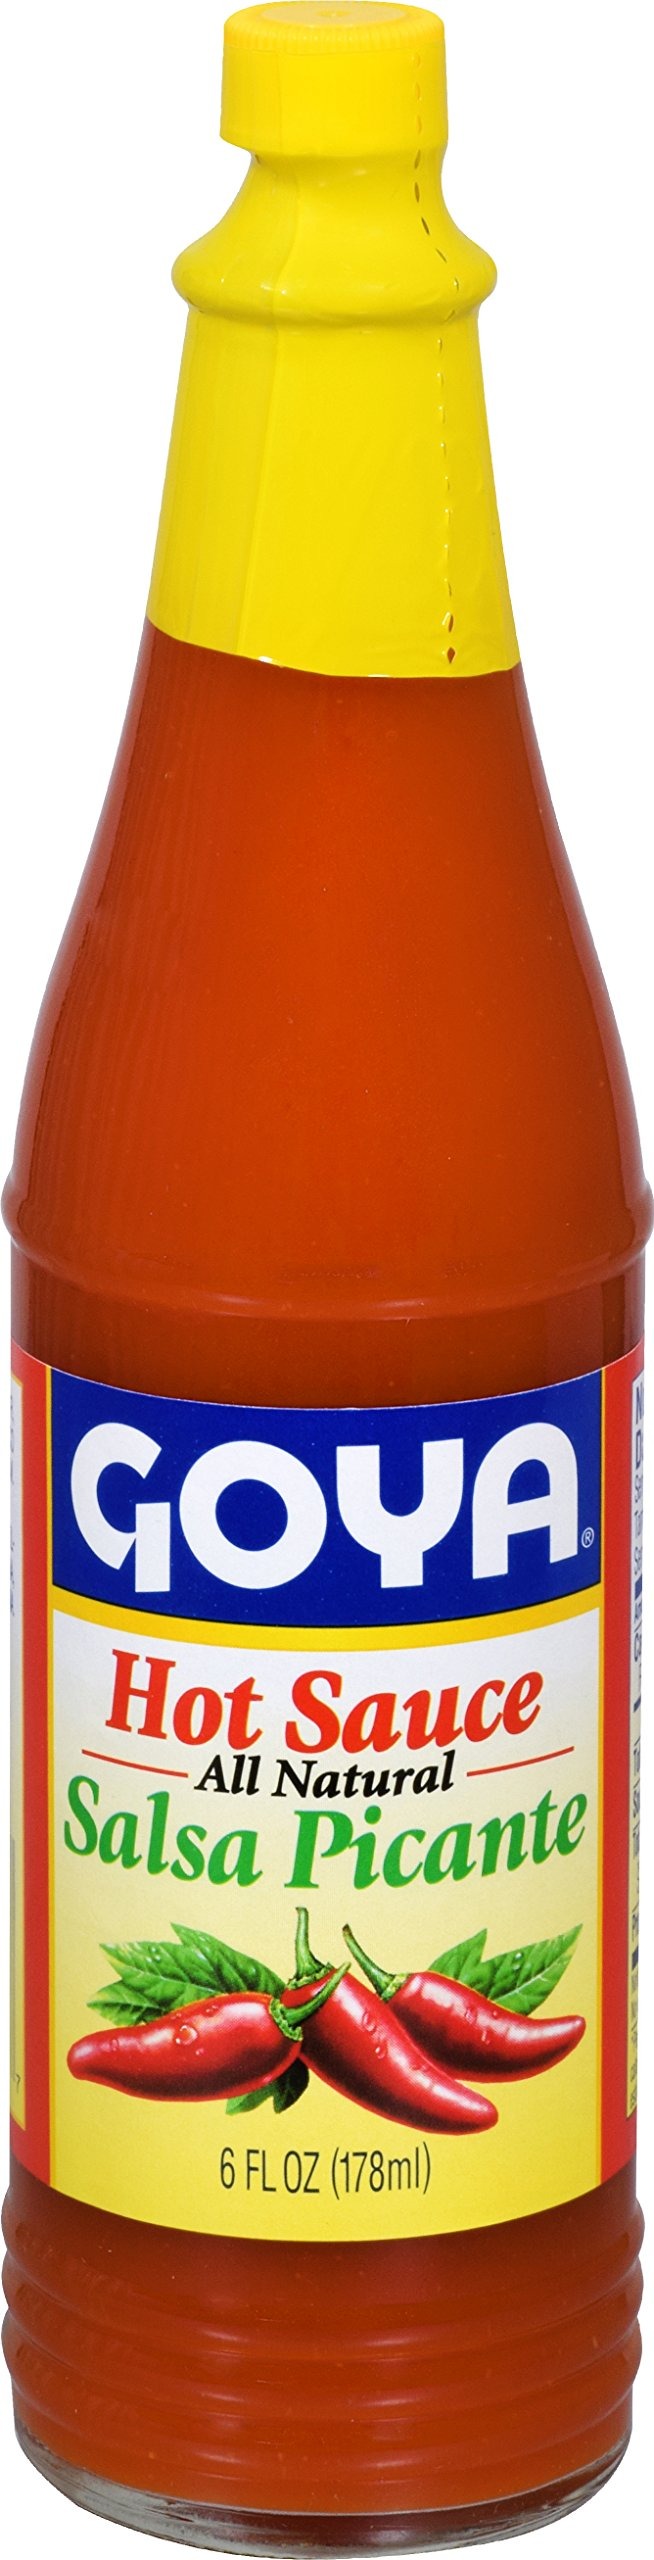
Item Name: Goya Foods Hot Sauce All Natural Salsa Picante, 6 Ounce (Pack of 24)
Bullet Point 1: A Favorite For Generations And A Staple In The Hispanic Diet
Bullet Point 2: Goya's Traditional Hot Pepper Sauce Is Made With The Perfect Blend Of Louisiana Hot And Tabasco Peppers
Bullet Point 3: Great To Add To Many Dishes
Value: 144.0
Unit: ounce

Price: 68.9